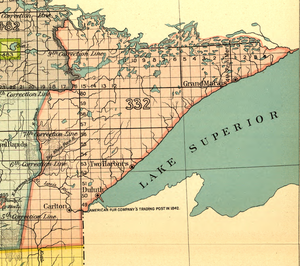
Cette page concerne des événements d'actualité qui se sont produits durant l'année 1854 du calendrier grégorien aux États-Unis.
Le traité de La Pointe se réfère à deux traités signés entre le gouvernement des États-Unis et les Amérindiens Chippewas de la Nation Ojibwé au milieu du XIXᵉ siècle.